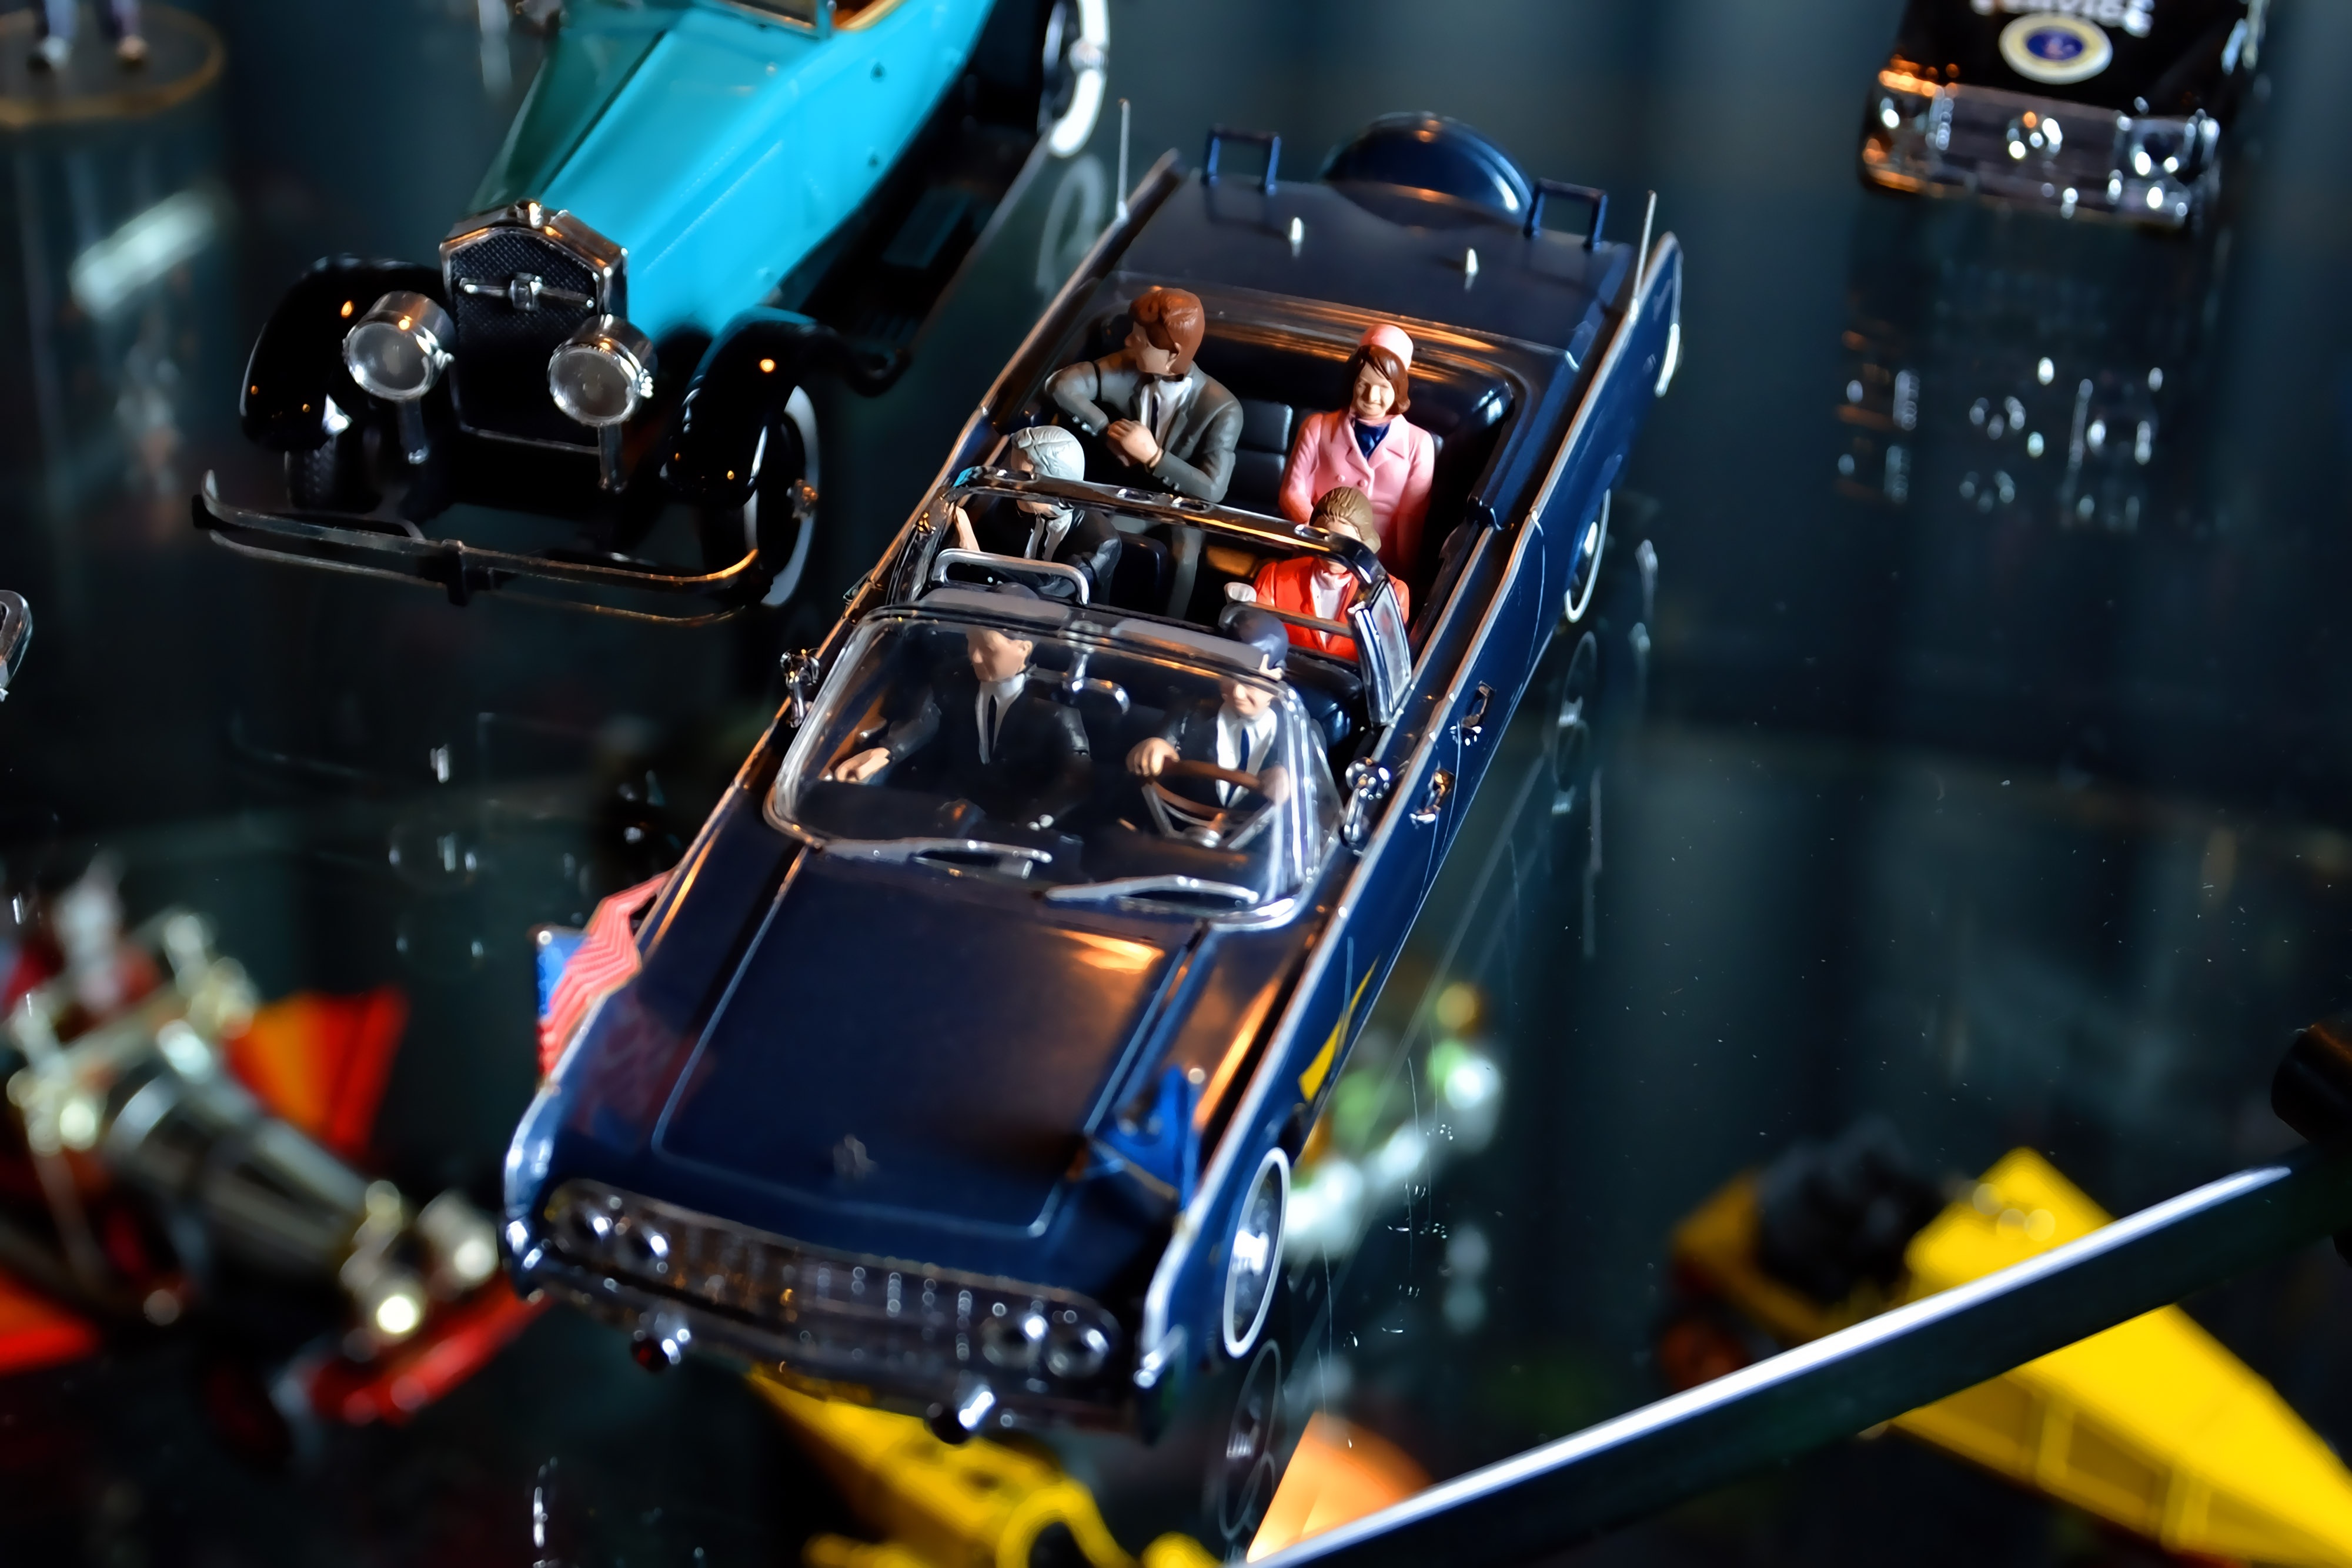
car, downtown, vehicle, usa, toy, sports car, president, supercar, engine, lincoln, 1963, dallas, kennedy, jfk, auto show, automobile make, automotive engine part, motorcade, die cast metal, book depository, john f, jackie